Epping, New South Wales

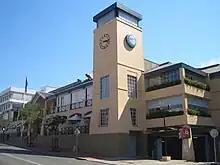
Epping Club

Lands around Epping Railway Station are zoned for commercial use. There are businesses including newsagencies, pharmacies, Asian grocers and restaurants. To the west of the station, there is a Coles supermarket, a RSL Club and a pub (the Epping Hotel) on Rawson Street.